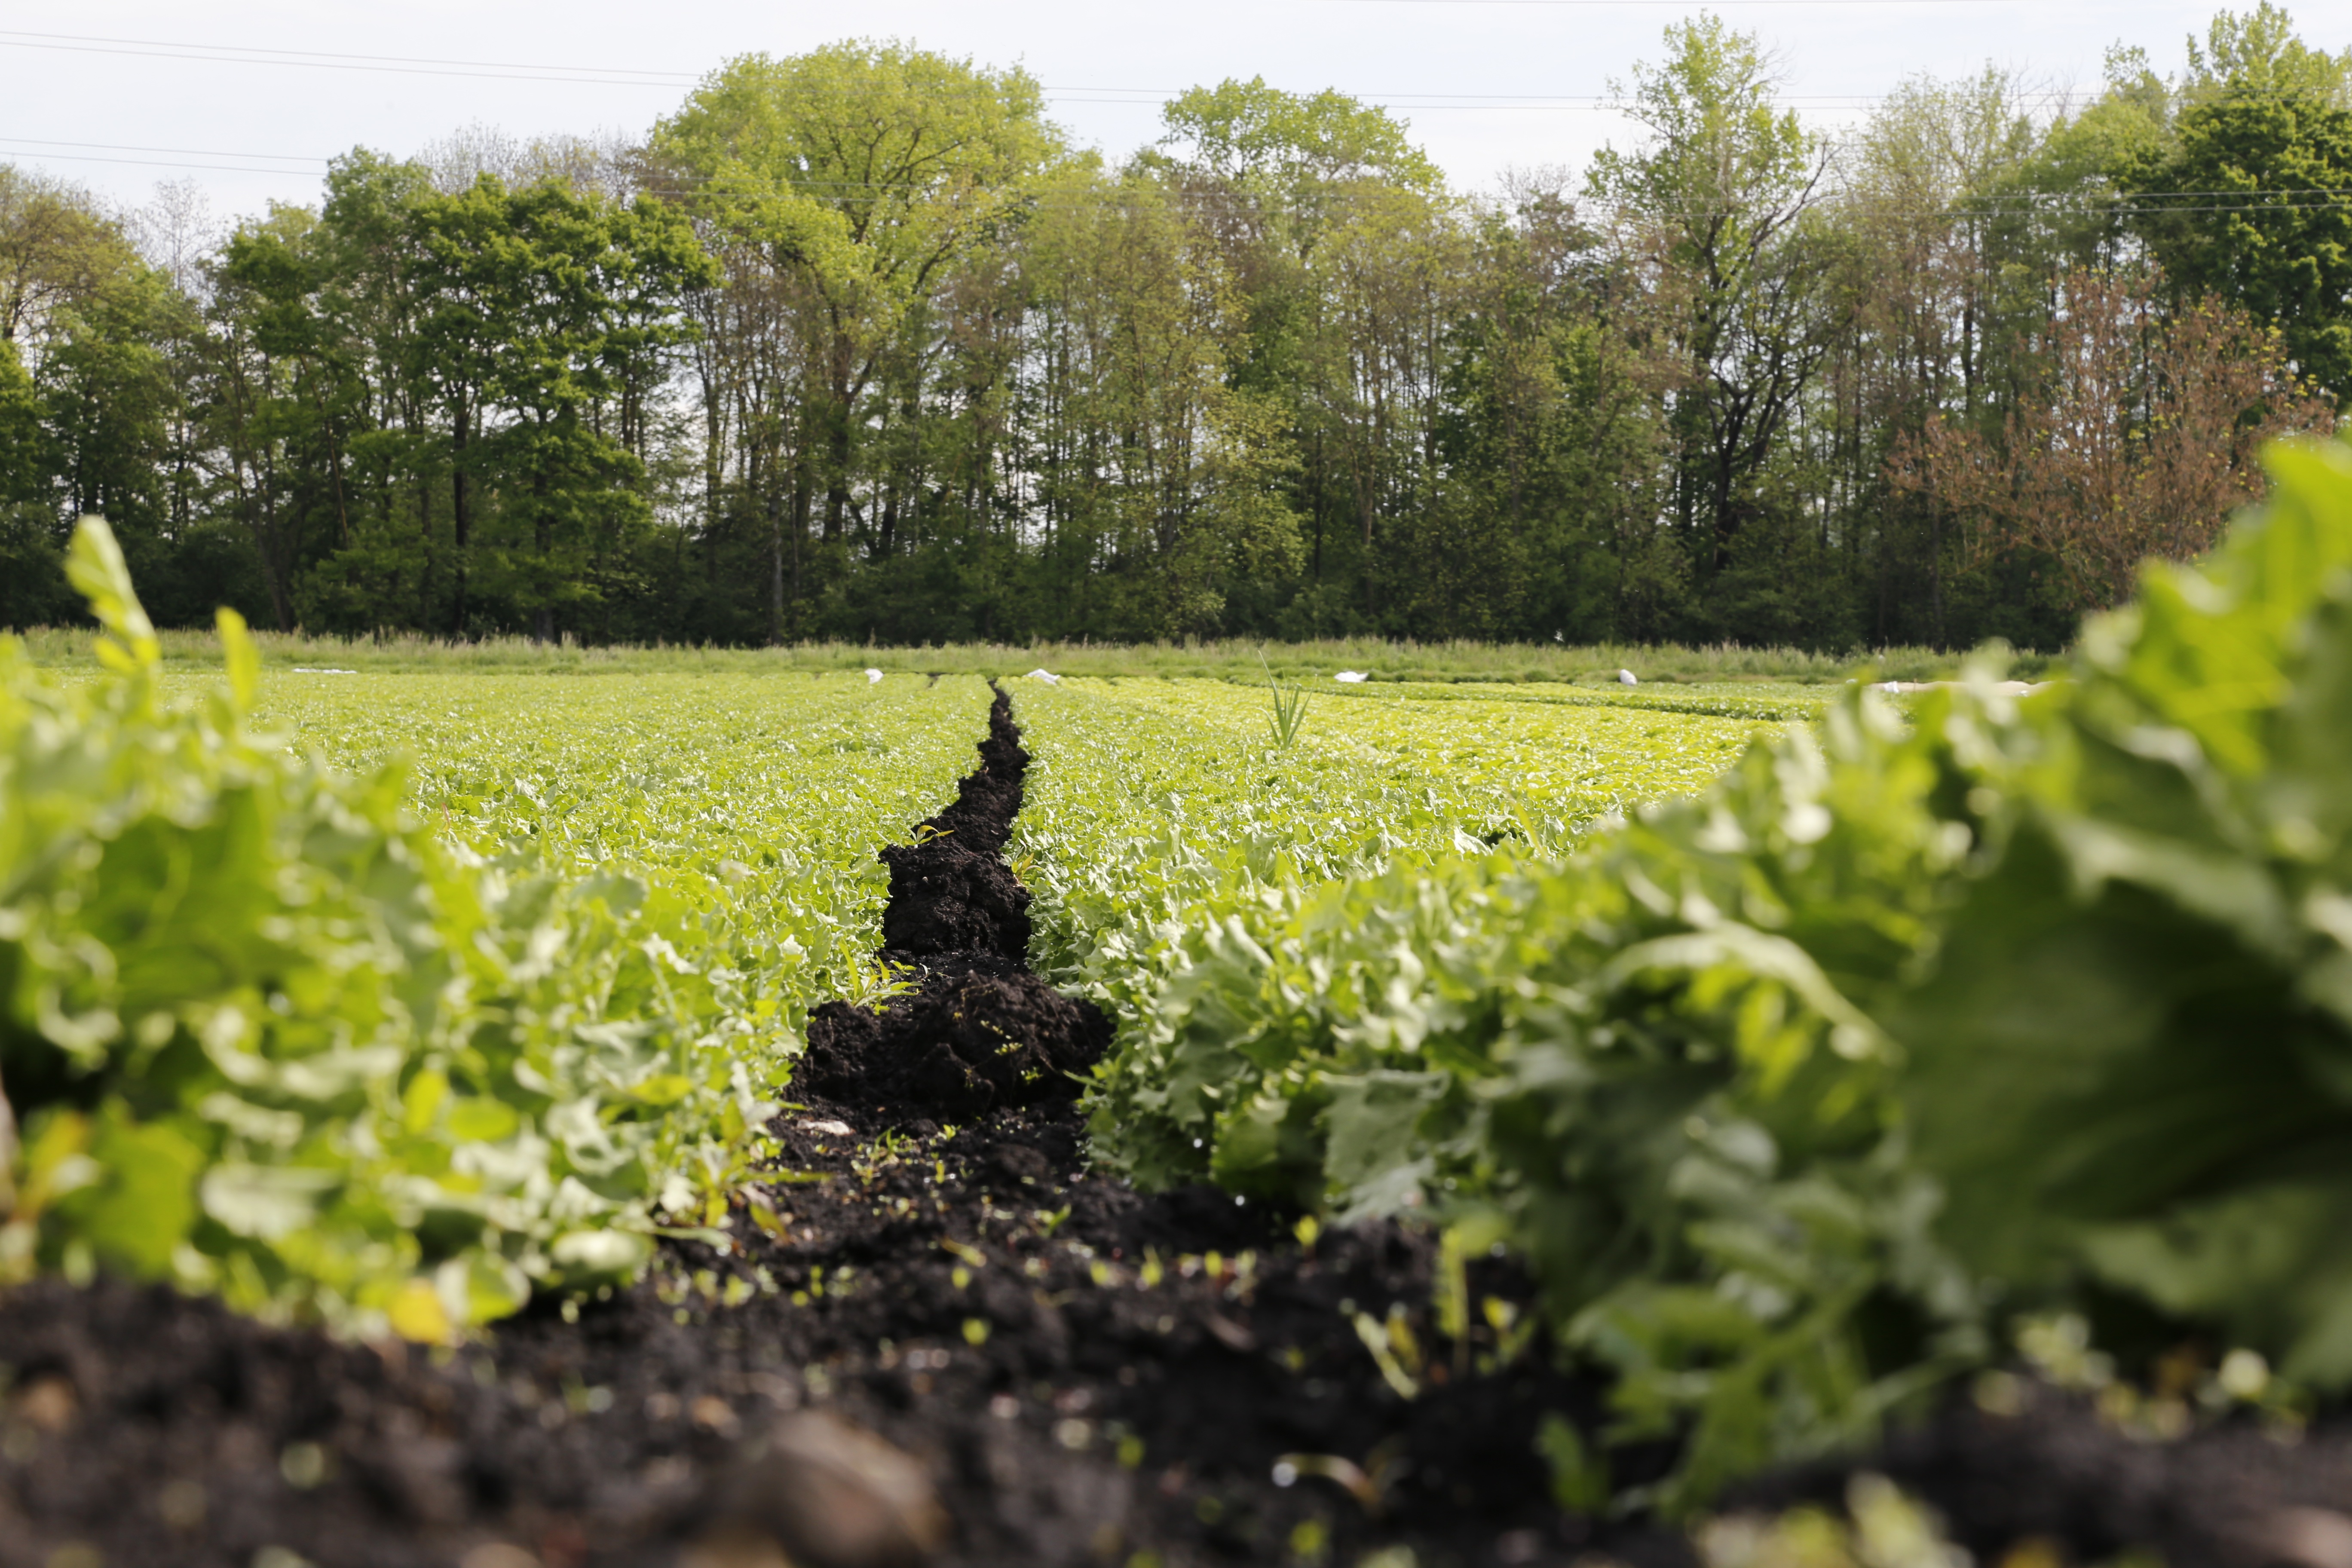
vineyard, field, farm, meadow, flower, salad, green, produce, soil, agriculture, garden, vegetables, shrub, plantation, switzerland, rural area